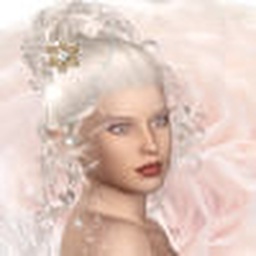
jewelley with pink rose in background mirrored flower lightened with gold star in hair for etsy avatar mirrored